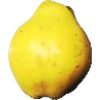
Label: quince